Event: Nepal Earthquake
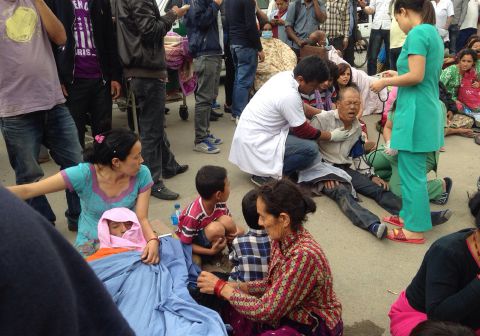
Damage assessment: no_damage